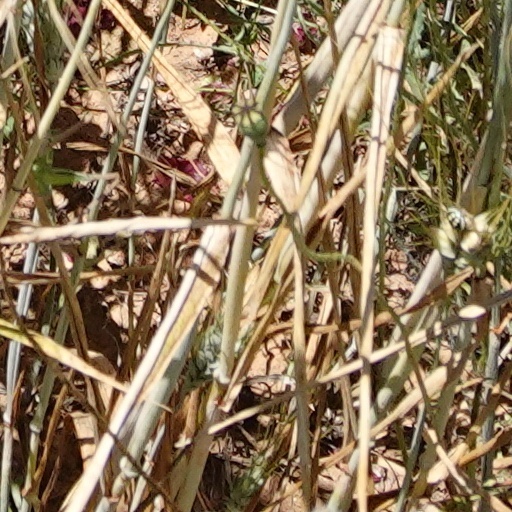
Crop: wheat